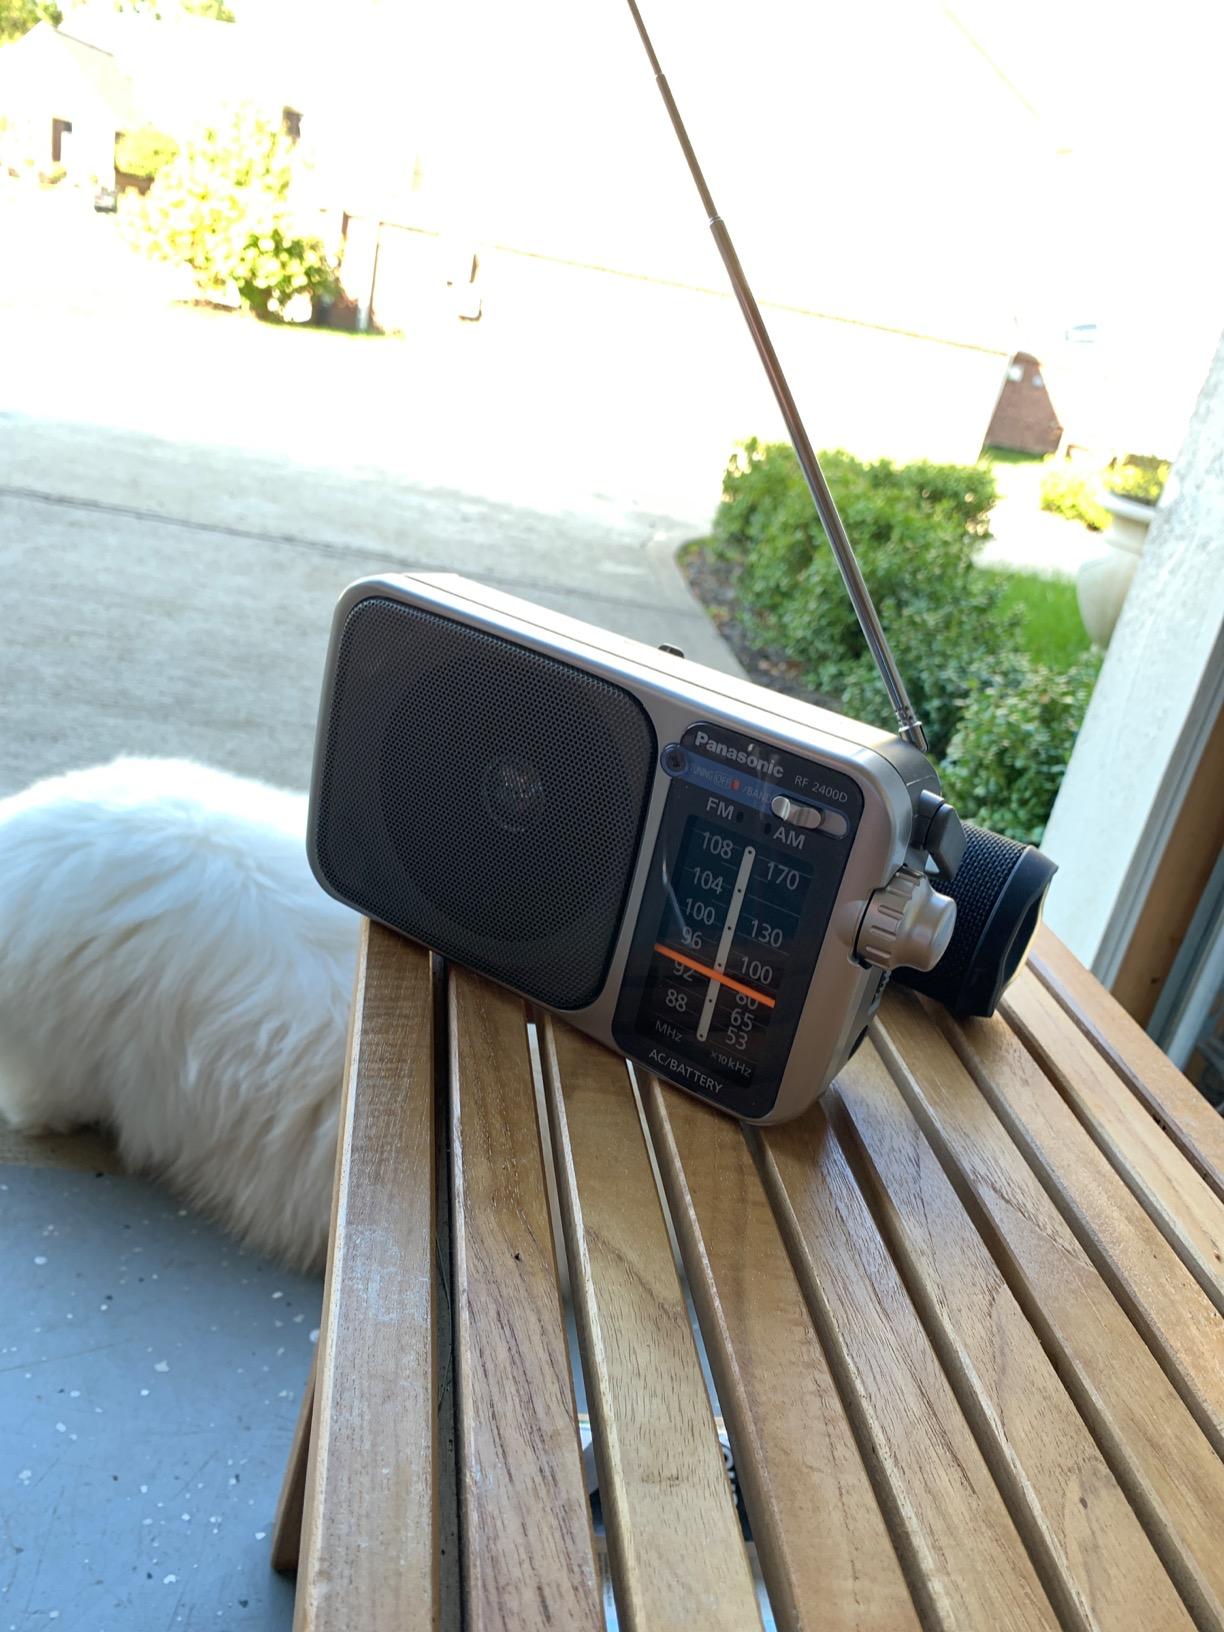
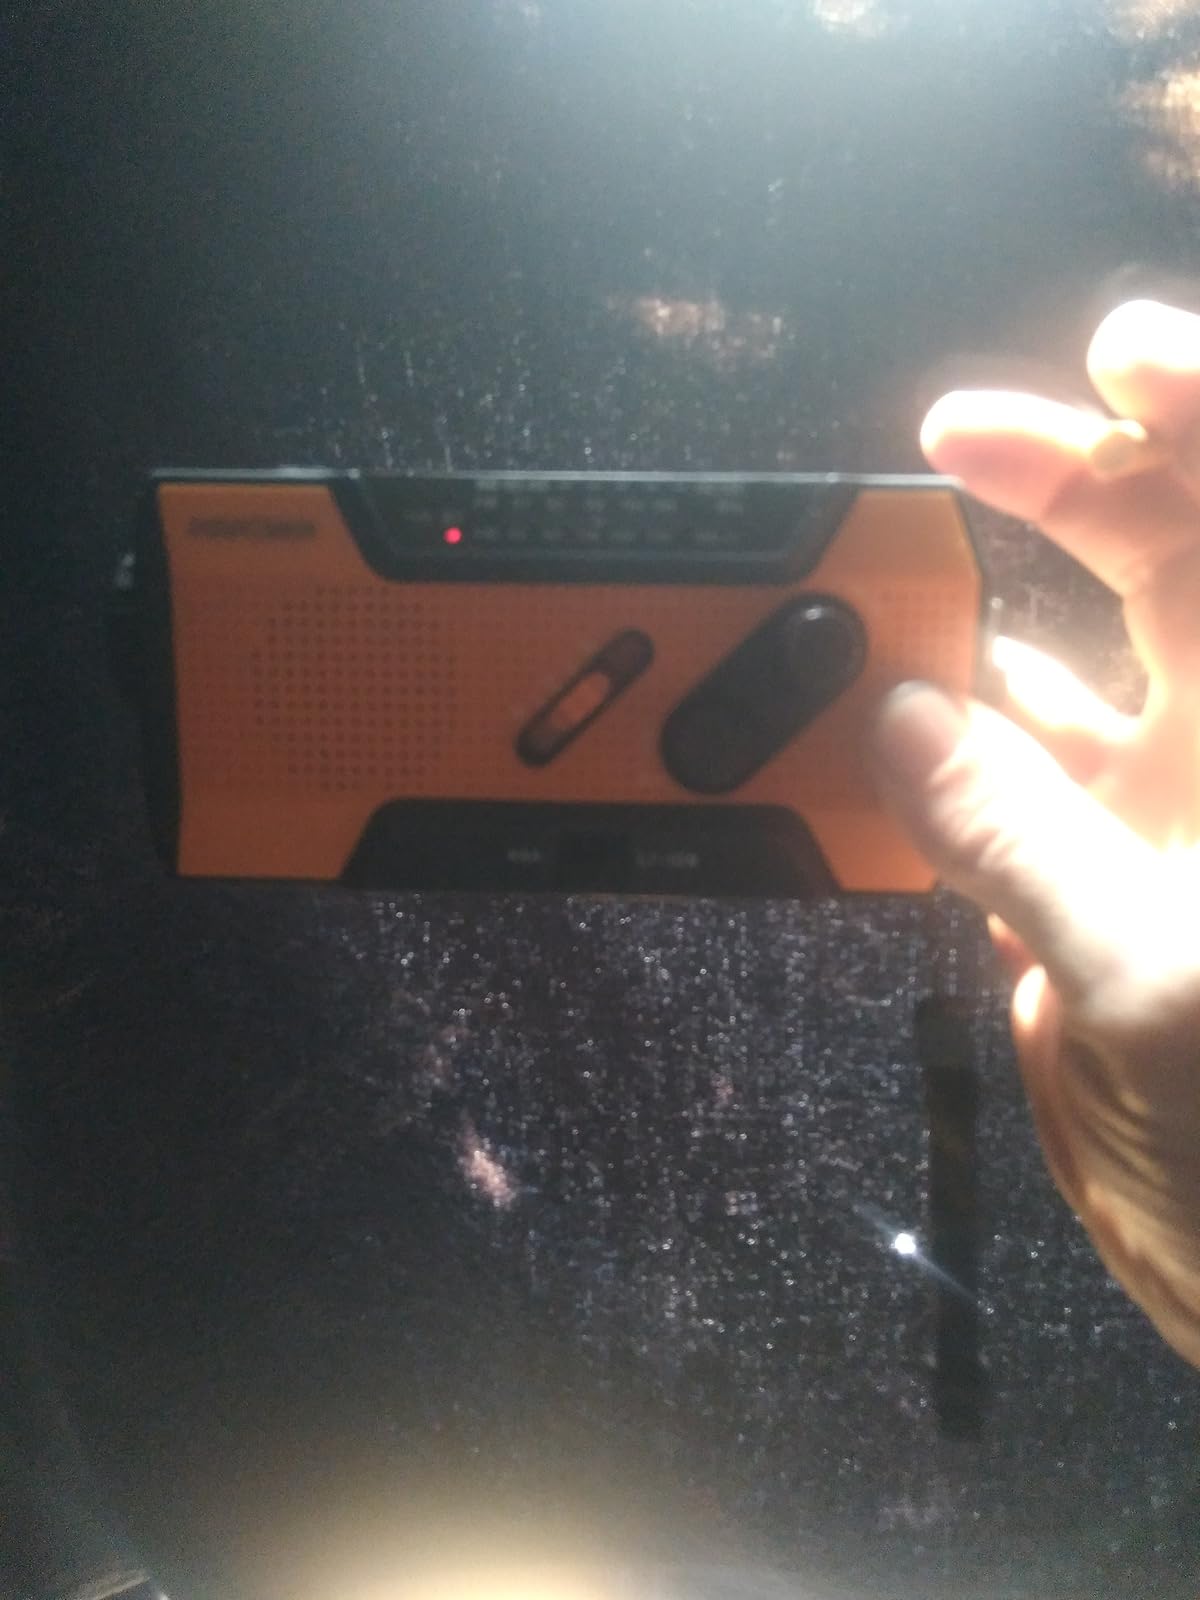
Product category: radio
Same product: no